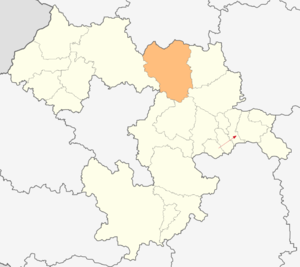
Botevgrad est une obchtina de l'oblast de Sofia en Bulgarie.